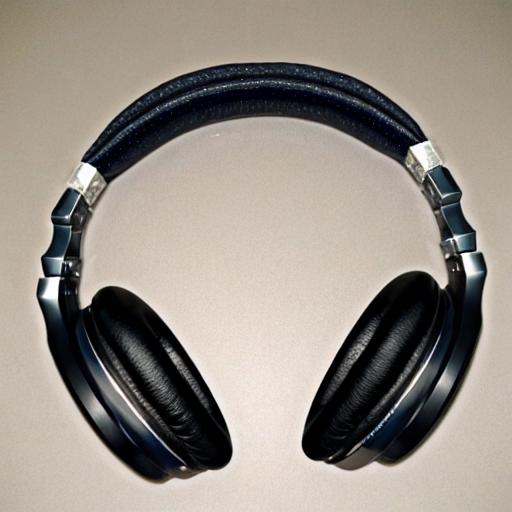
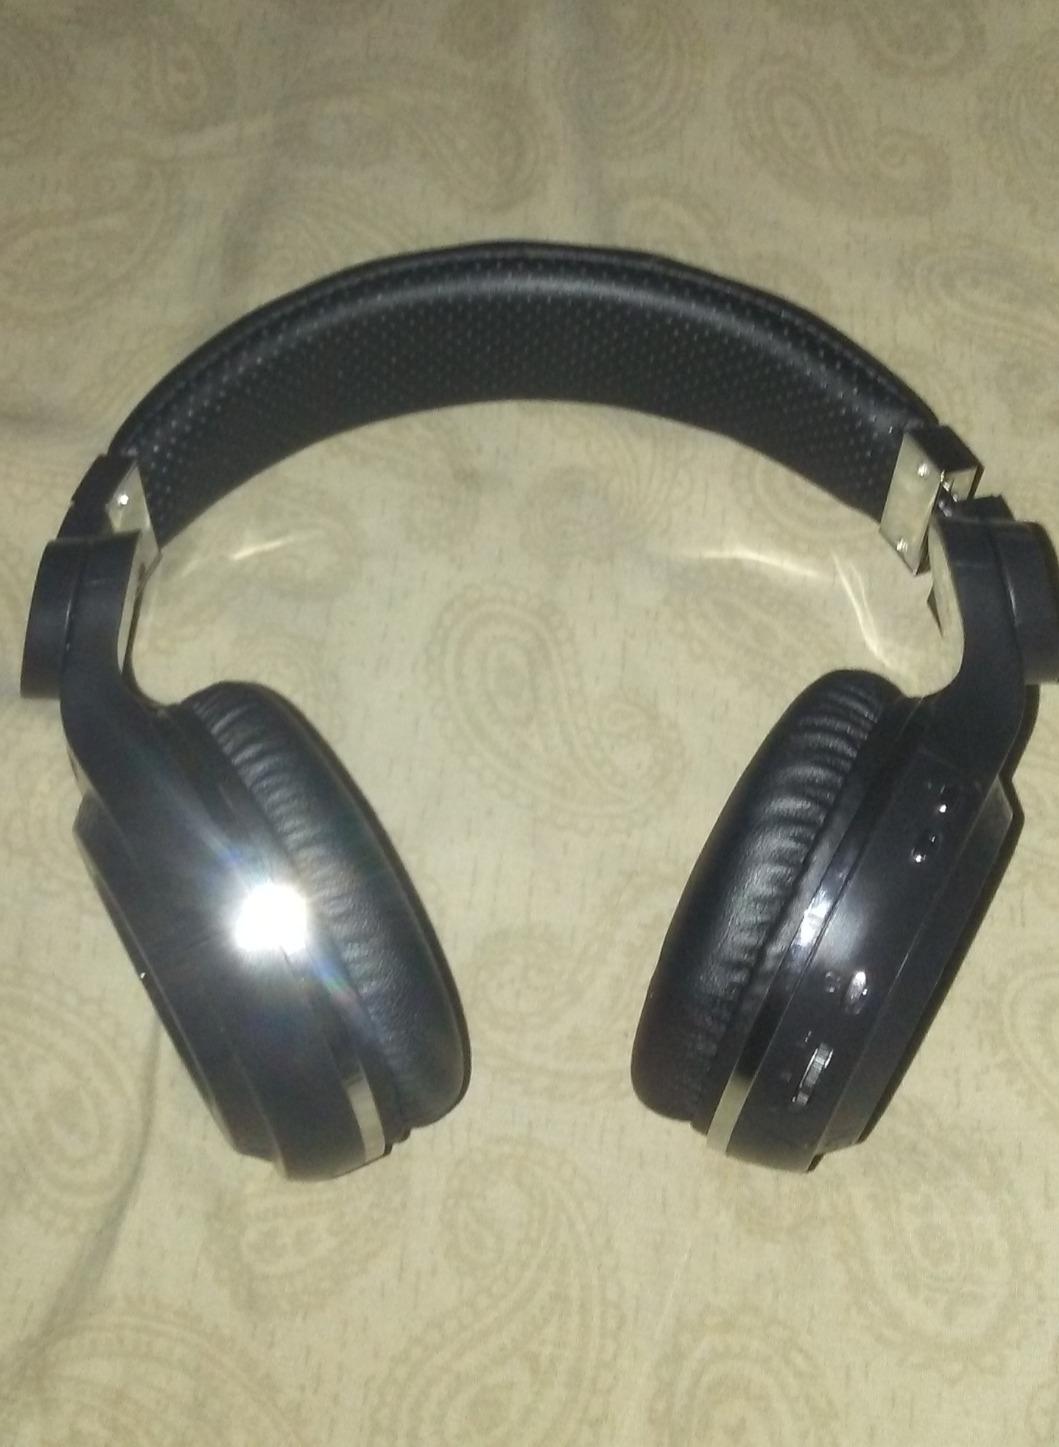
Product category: headphones
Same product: no